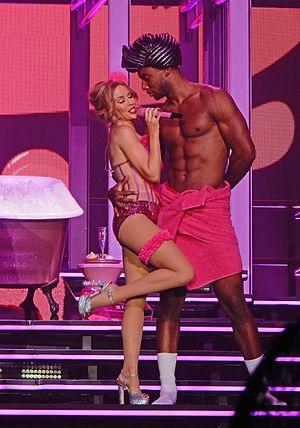
Kiss Me Once Tour / Turnedatoer
Kylie Minogue under turnéen i Sheffield i England.
Kiss Me Once Tour er den australske sangerinde Kylie Minogues fjortende koncertturne, som hun gennemførte for at følge op på hendes tolvte studiealbum Kiss Me Once. Turnéen begyndte den 24. september 2014 i Liverpool. Den første del af turnéen blev afholdt i Europa, og i marts 2015 fortsatte den i Minogues hjemland Australien.